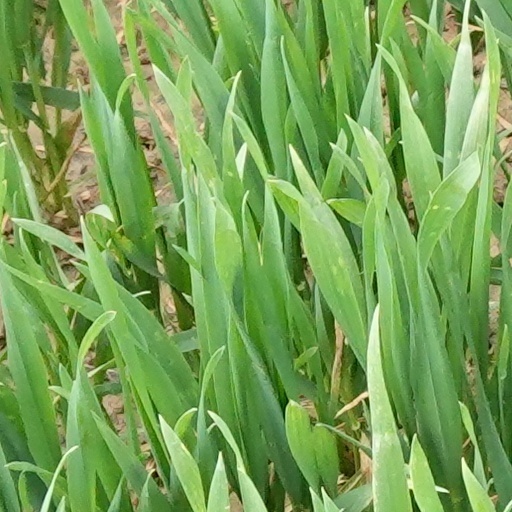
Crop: wheat